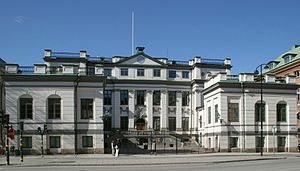
Högsta domstolen
Högsta domstolen i Bondeska paladset
Högsta domstolen er i Sverige den ene af de to sideordnede højesteretter i det almindelige domstolsvæsen. Högsta domstolen er øverste instans i civile sager, straffesager og sager afgjort af Hovrätt. Øverste instans i forvaltningssager er derimod Högsta förvaltningsdomstolen.